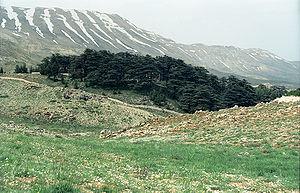
L'environnement au Liban est l'environnement du Liban, un pays à l'extrémité orientale de la mer Méditerranée. Le pays a quatre zones géographiques principales : la plaine côtière, le Mont Liban, la plaine de la Bekaa, et l'Anti-Liban « Montagne orientale du Liban ». Le climat est méditerranéen, les régions côtières ayant des étés chauds et humides et des hivers froids et humides, la capitale reçoit beaucoup de pluie, 838 mm, qui est presque le double de Londres et proche de New York.
Un bois sacré ou bosquet sacré est un bosquet d'arbres de grande importance religieuse pour une population particulière, liée à une culture ou tradition particulière.
La forêt des Cèdres de Dieu est l’un des derniers vestiges de l'ancienne forêt de cèdres du Liban qui recouvrait l’étage végétal supérieur du Mont-Liban. Le site de la forêt des Cèdres est classé « réserve forestière » et, avec la vallée de Qadisha qui lui est contigu, il est inscrit par un comité de l'UNESCO sur la liste du patrimoine mondial depuis 1998.